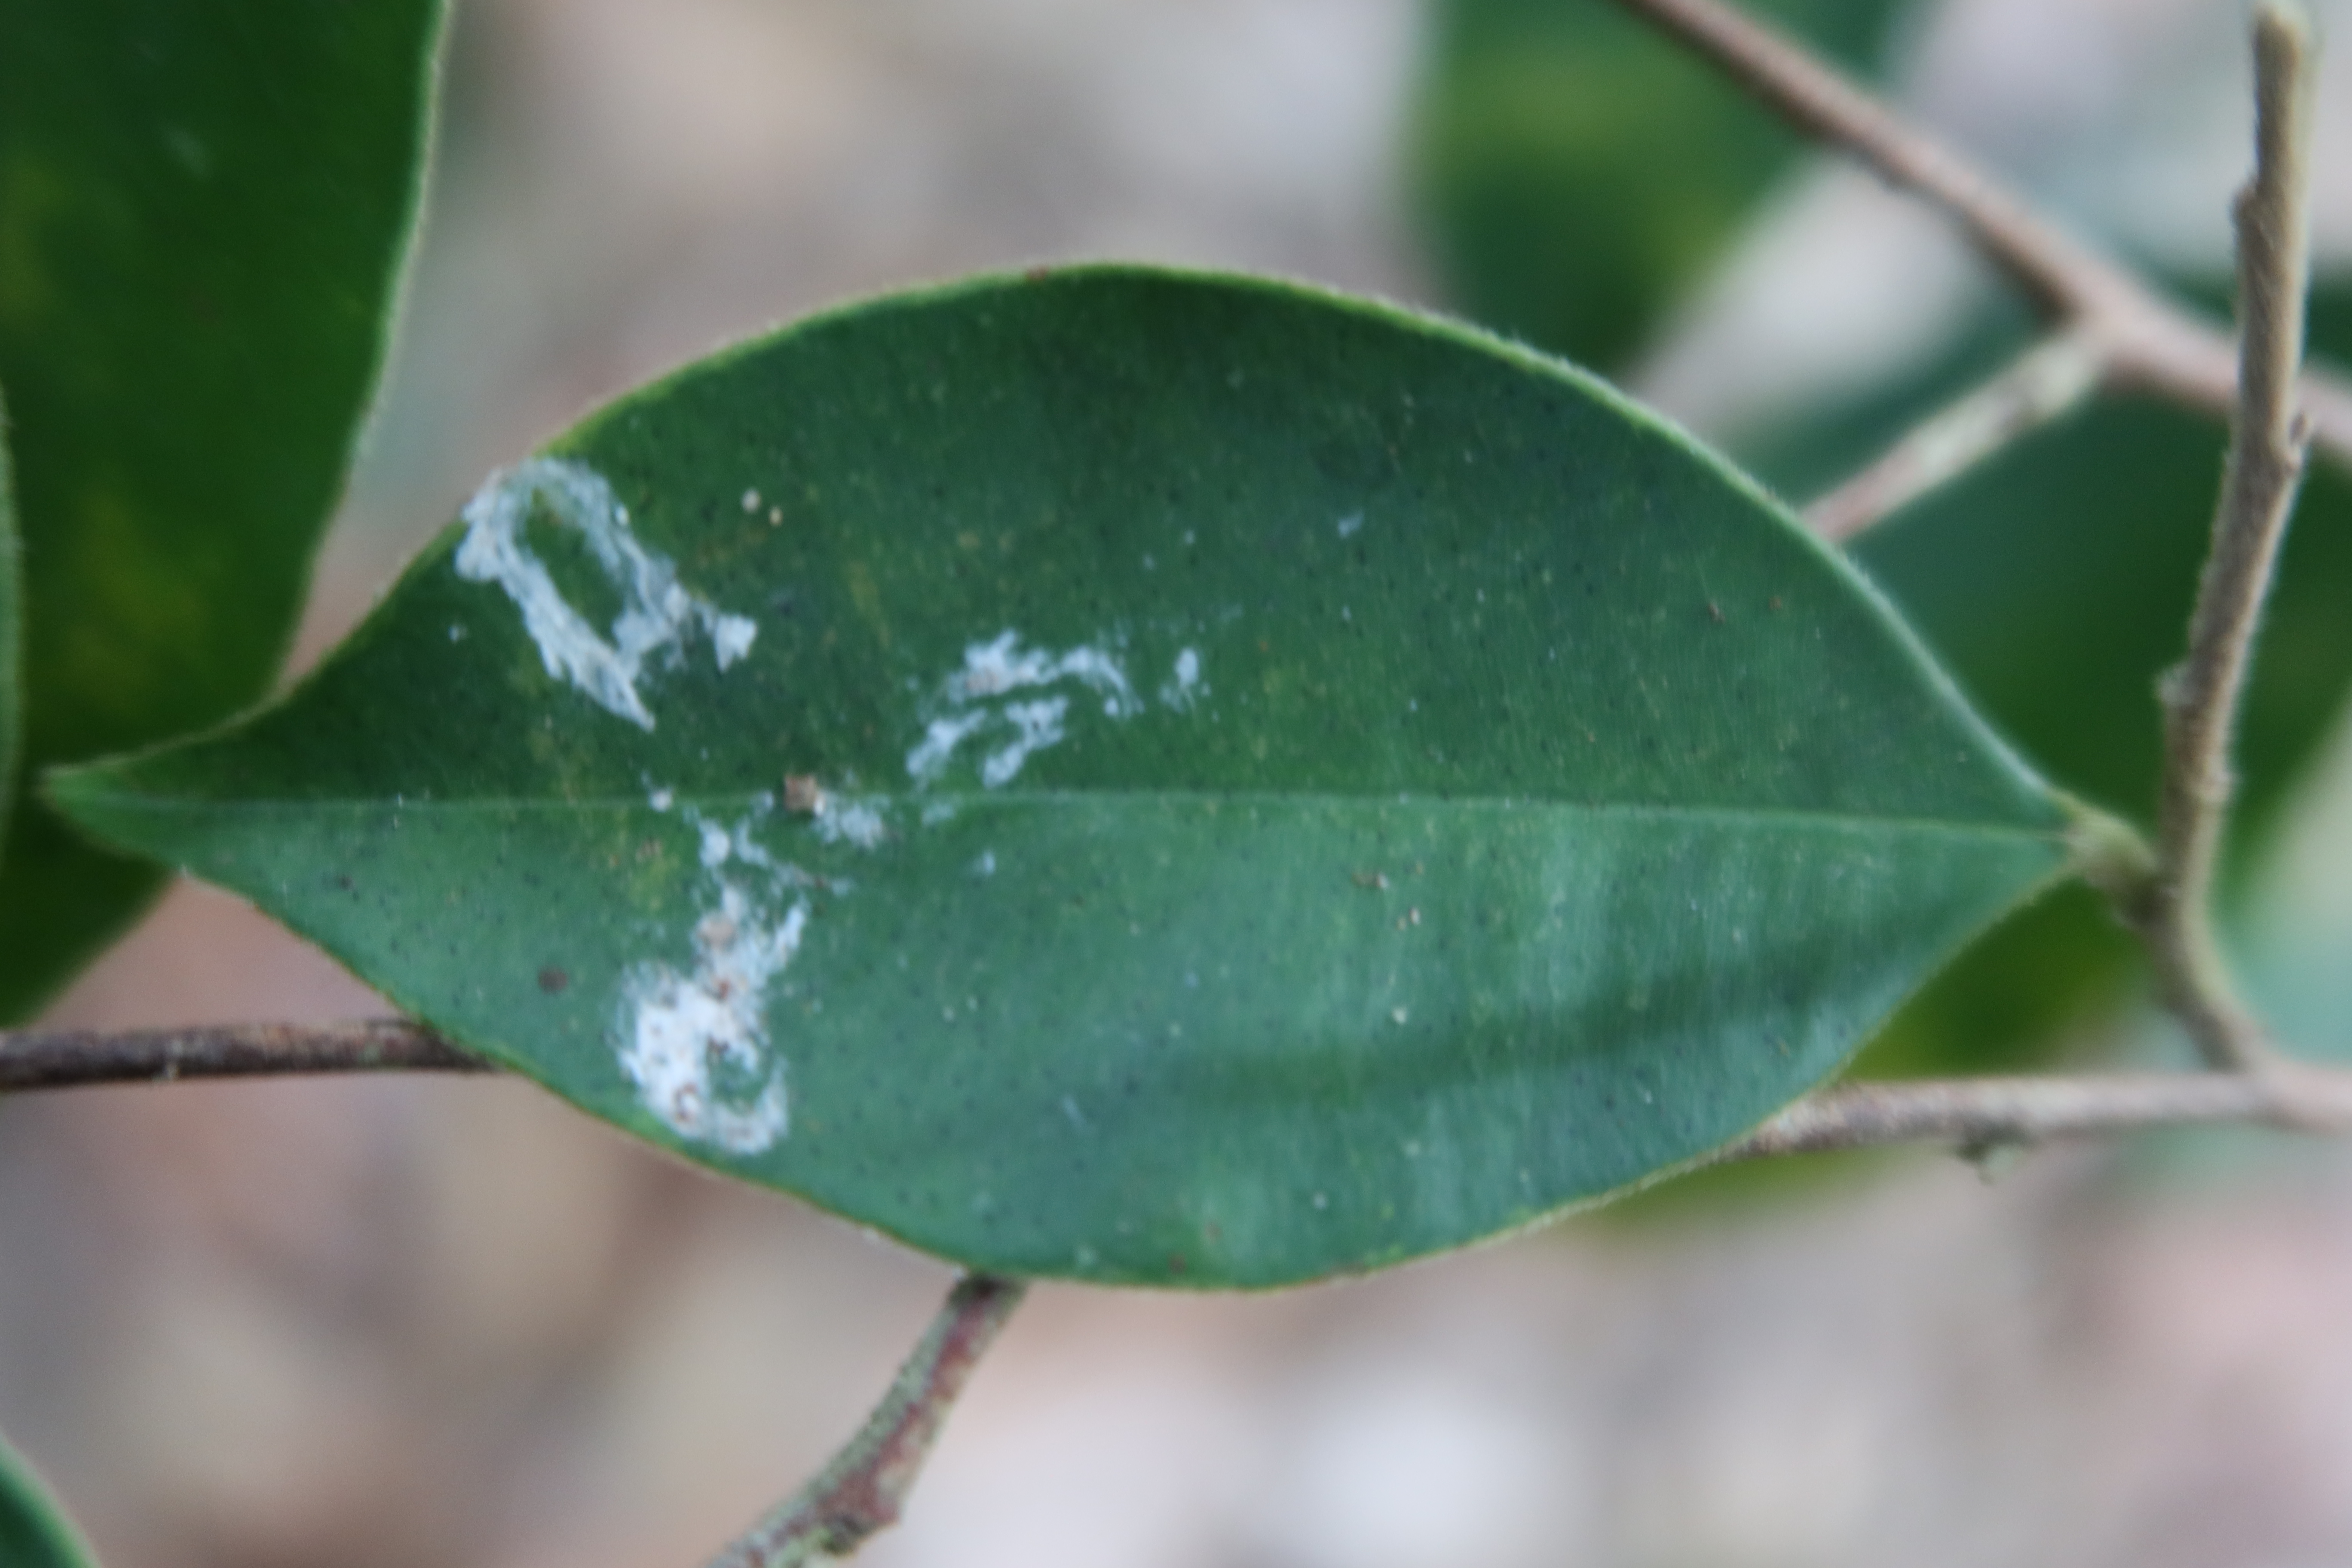
Label: Powdery mildew